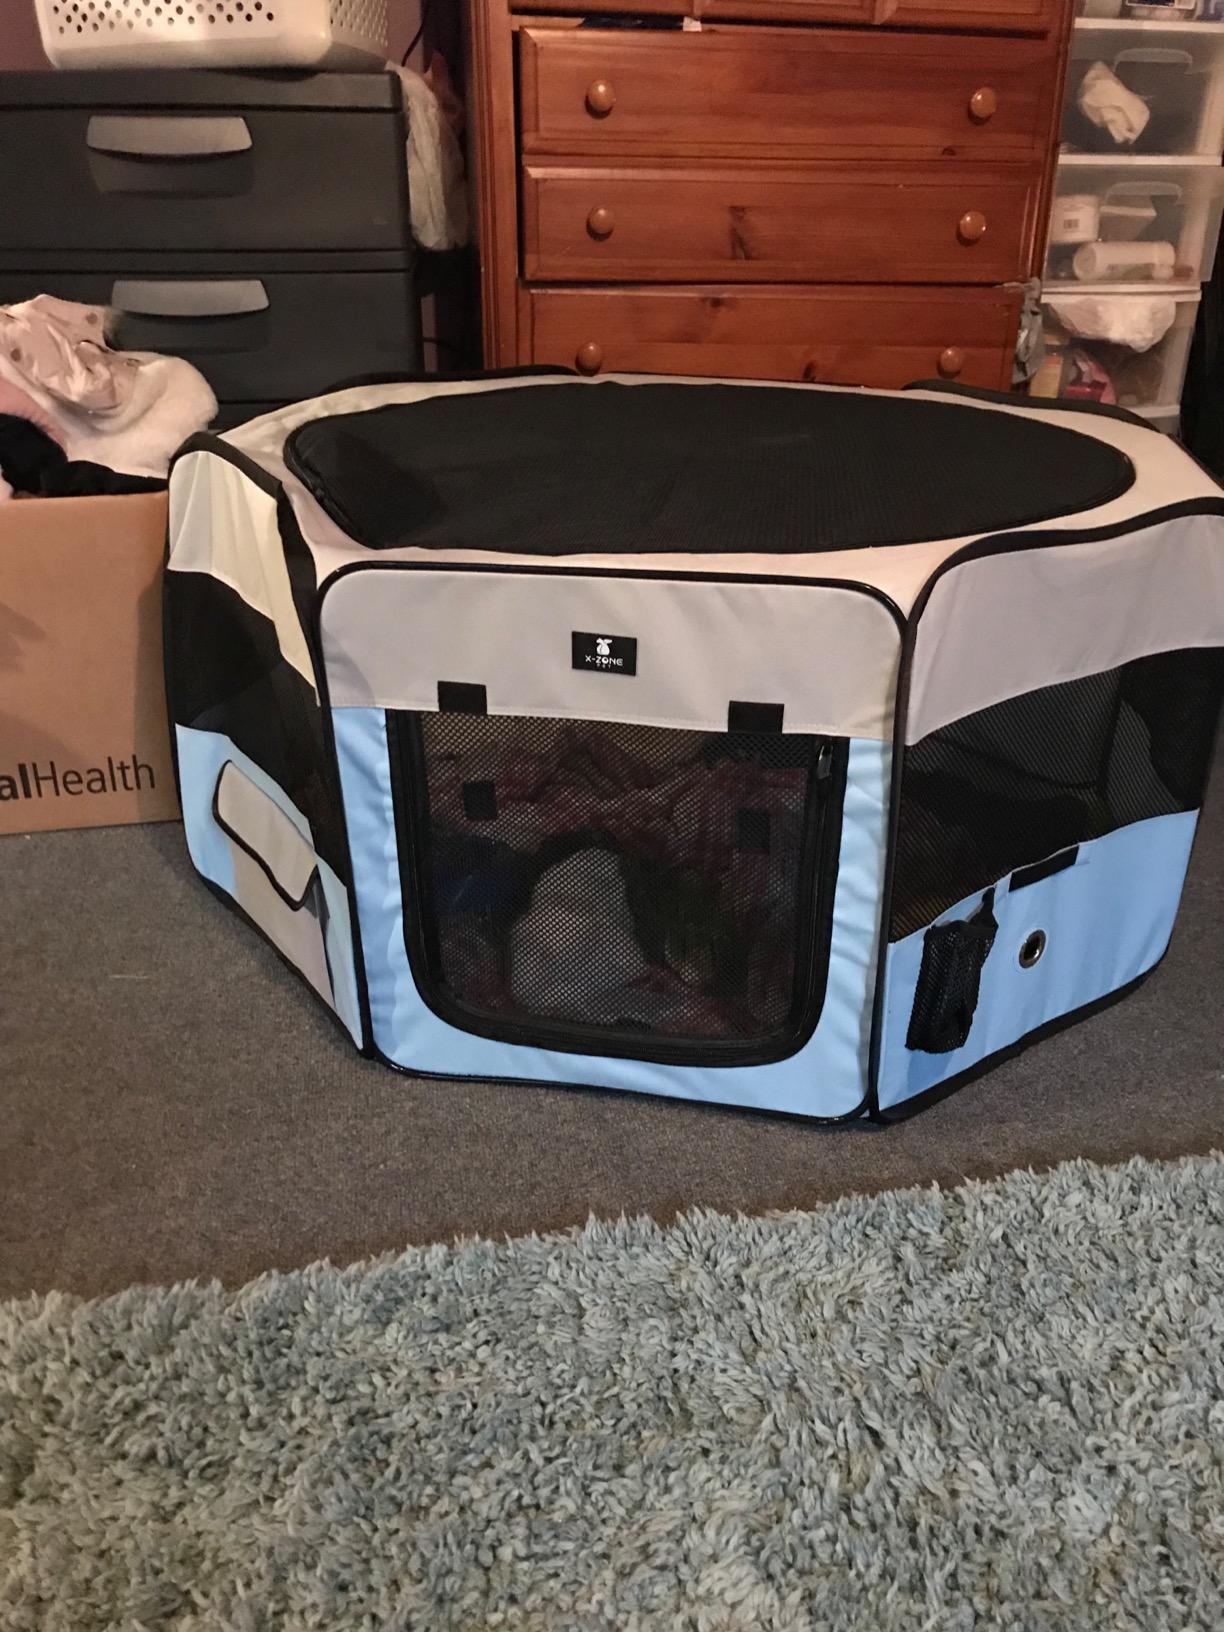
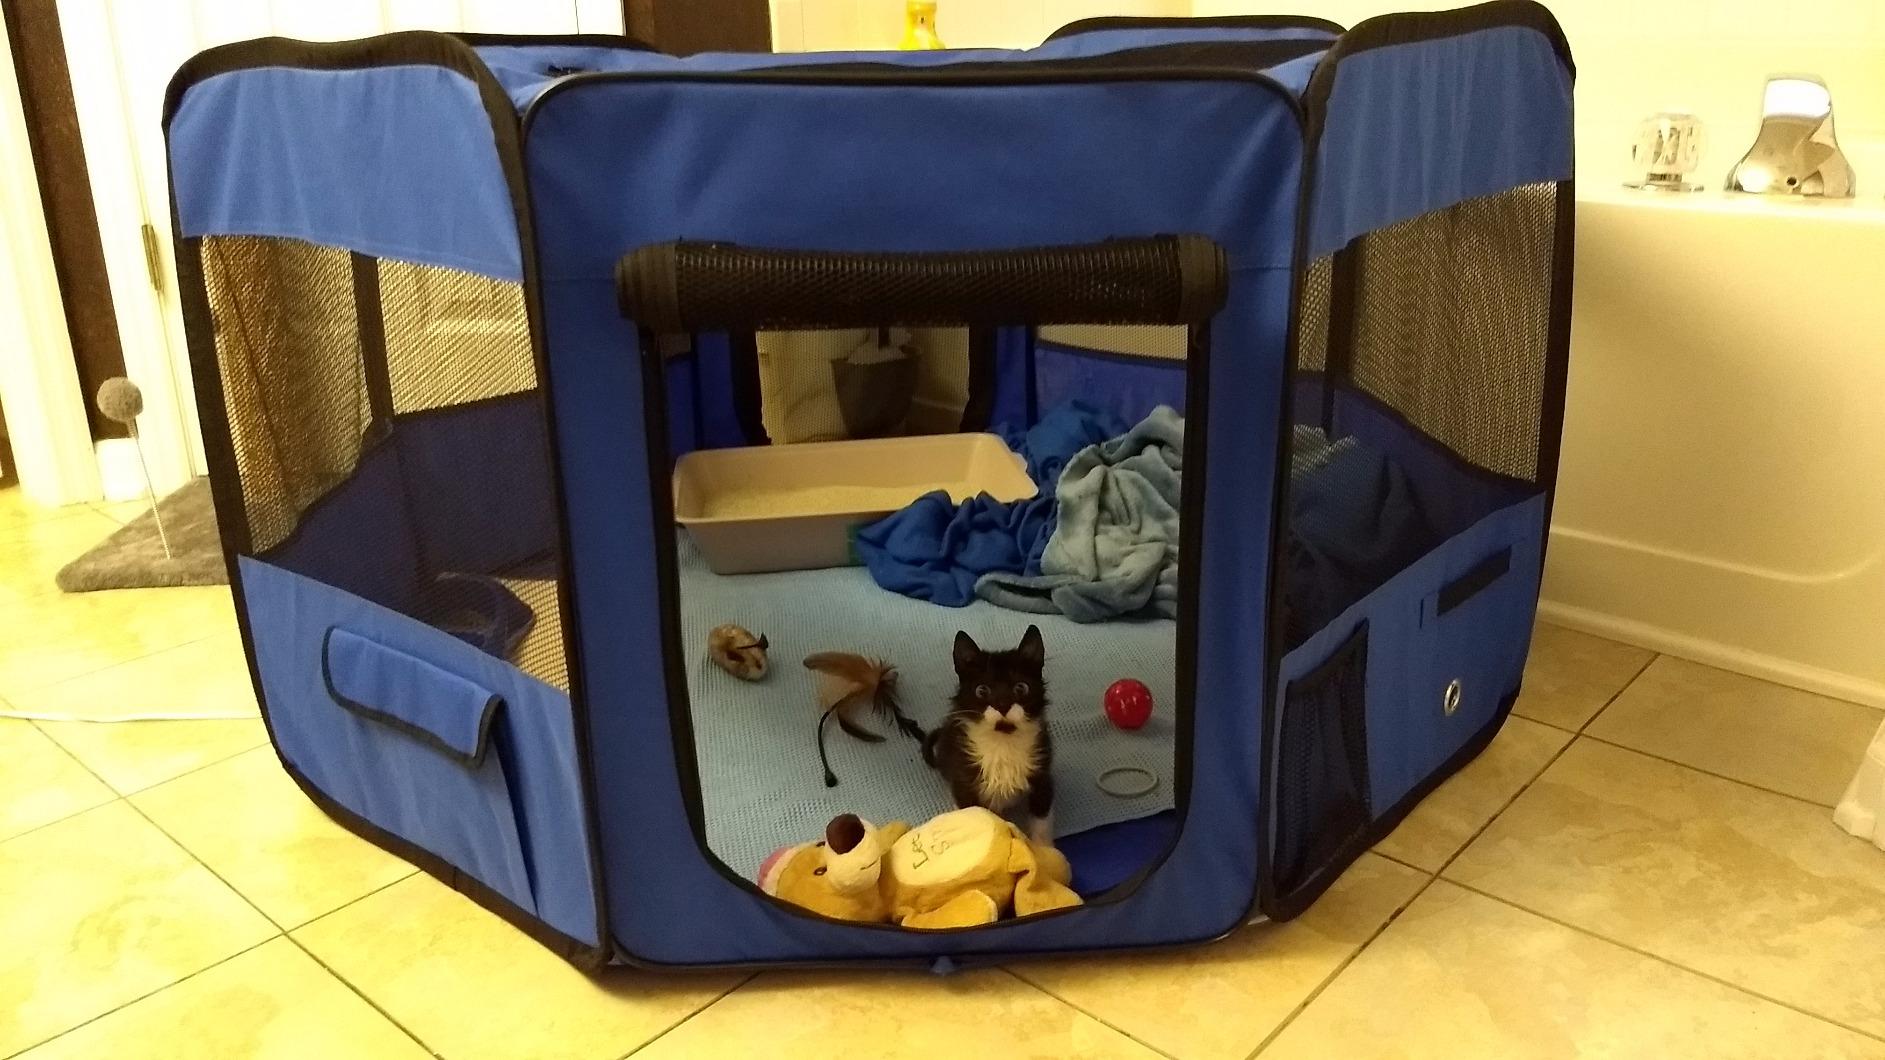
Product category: items_kennel
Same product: no